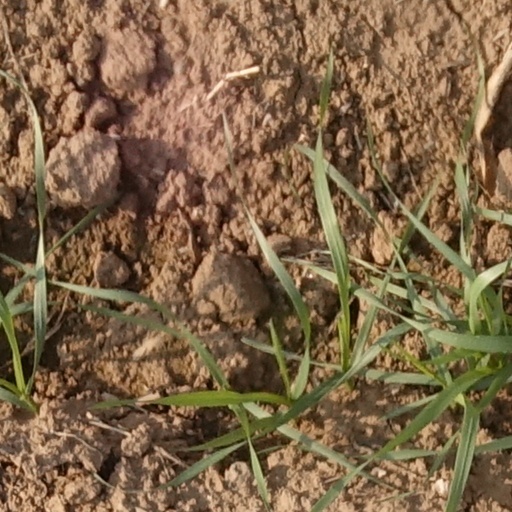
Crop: wheat